George Adamski

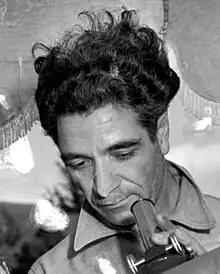
Adamski in 1938

George Adamski (17 April 1891 – 23 April 1965) was a Polish-American author who became widely known in ufology circles, and to some degree in popular culture, after he displayed numerous photographs in the 1940s and 1950s that he said were of alien spacecraft, claimed to have met with friendly Nordic alien or "Space Brothers", and claimed to have taken flights with them to the Moon and other planets.